Harviestoun

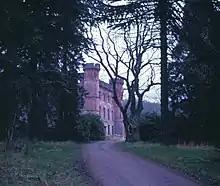
Harviestoun Castle from West c.1968

Harviestoun is an estate in Tillicoultry parish, Clackmannanshire, central Scotland. It lies at the base of the Ochil Hills, around east of Tillicoultry and west of Dollar.